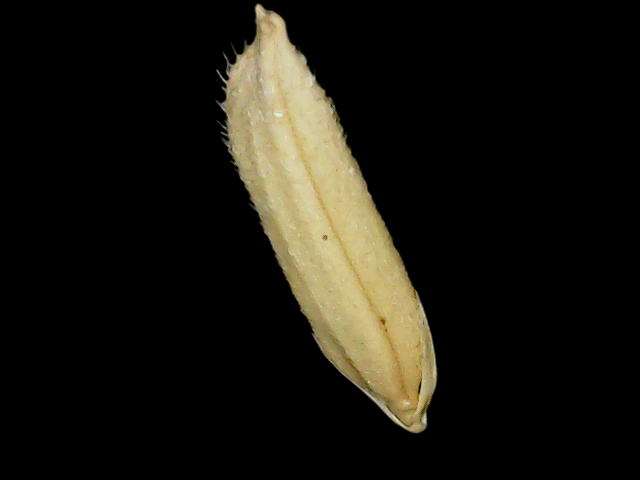
Rice variety: Binadhan14